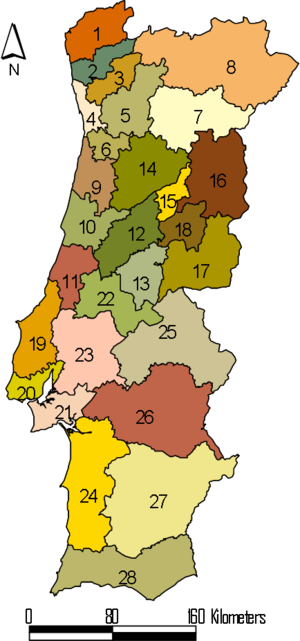
Le Portugal compte 30 sous-régions, réparties en 28 sous-régions continentales et 2 régions insulaires autonomes.